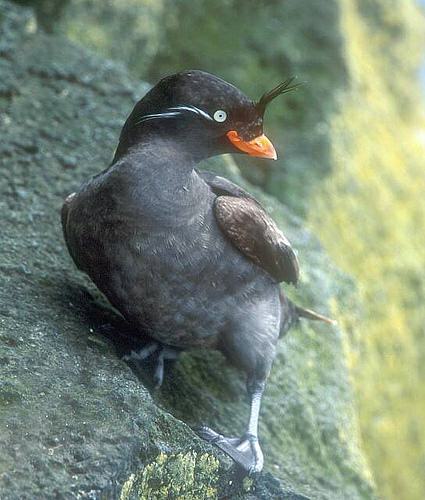
A photo of a crested auklet